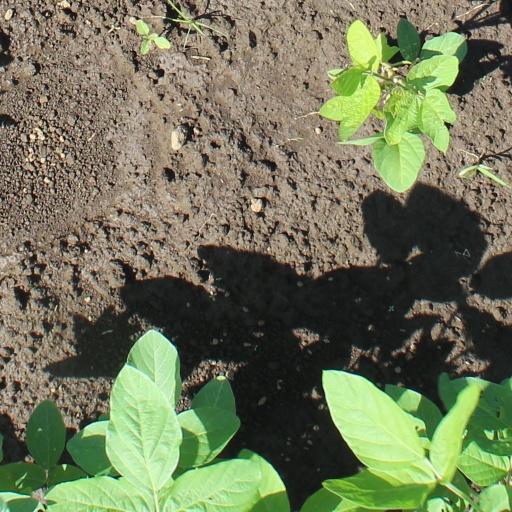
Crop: soybean